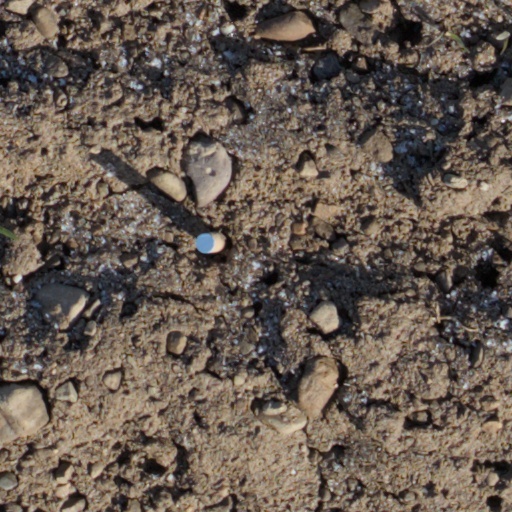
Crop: wheat